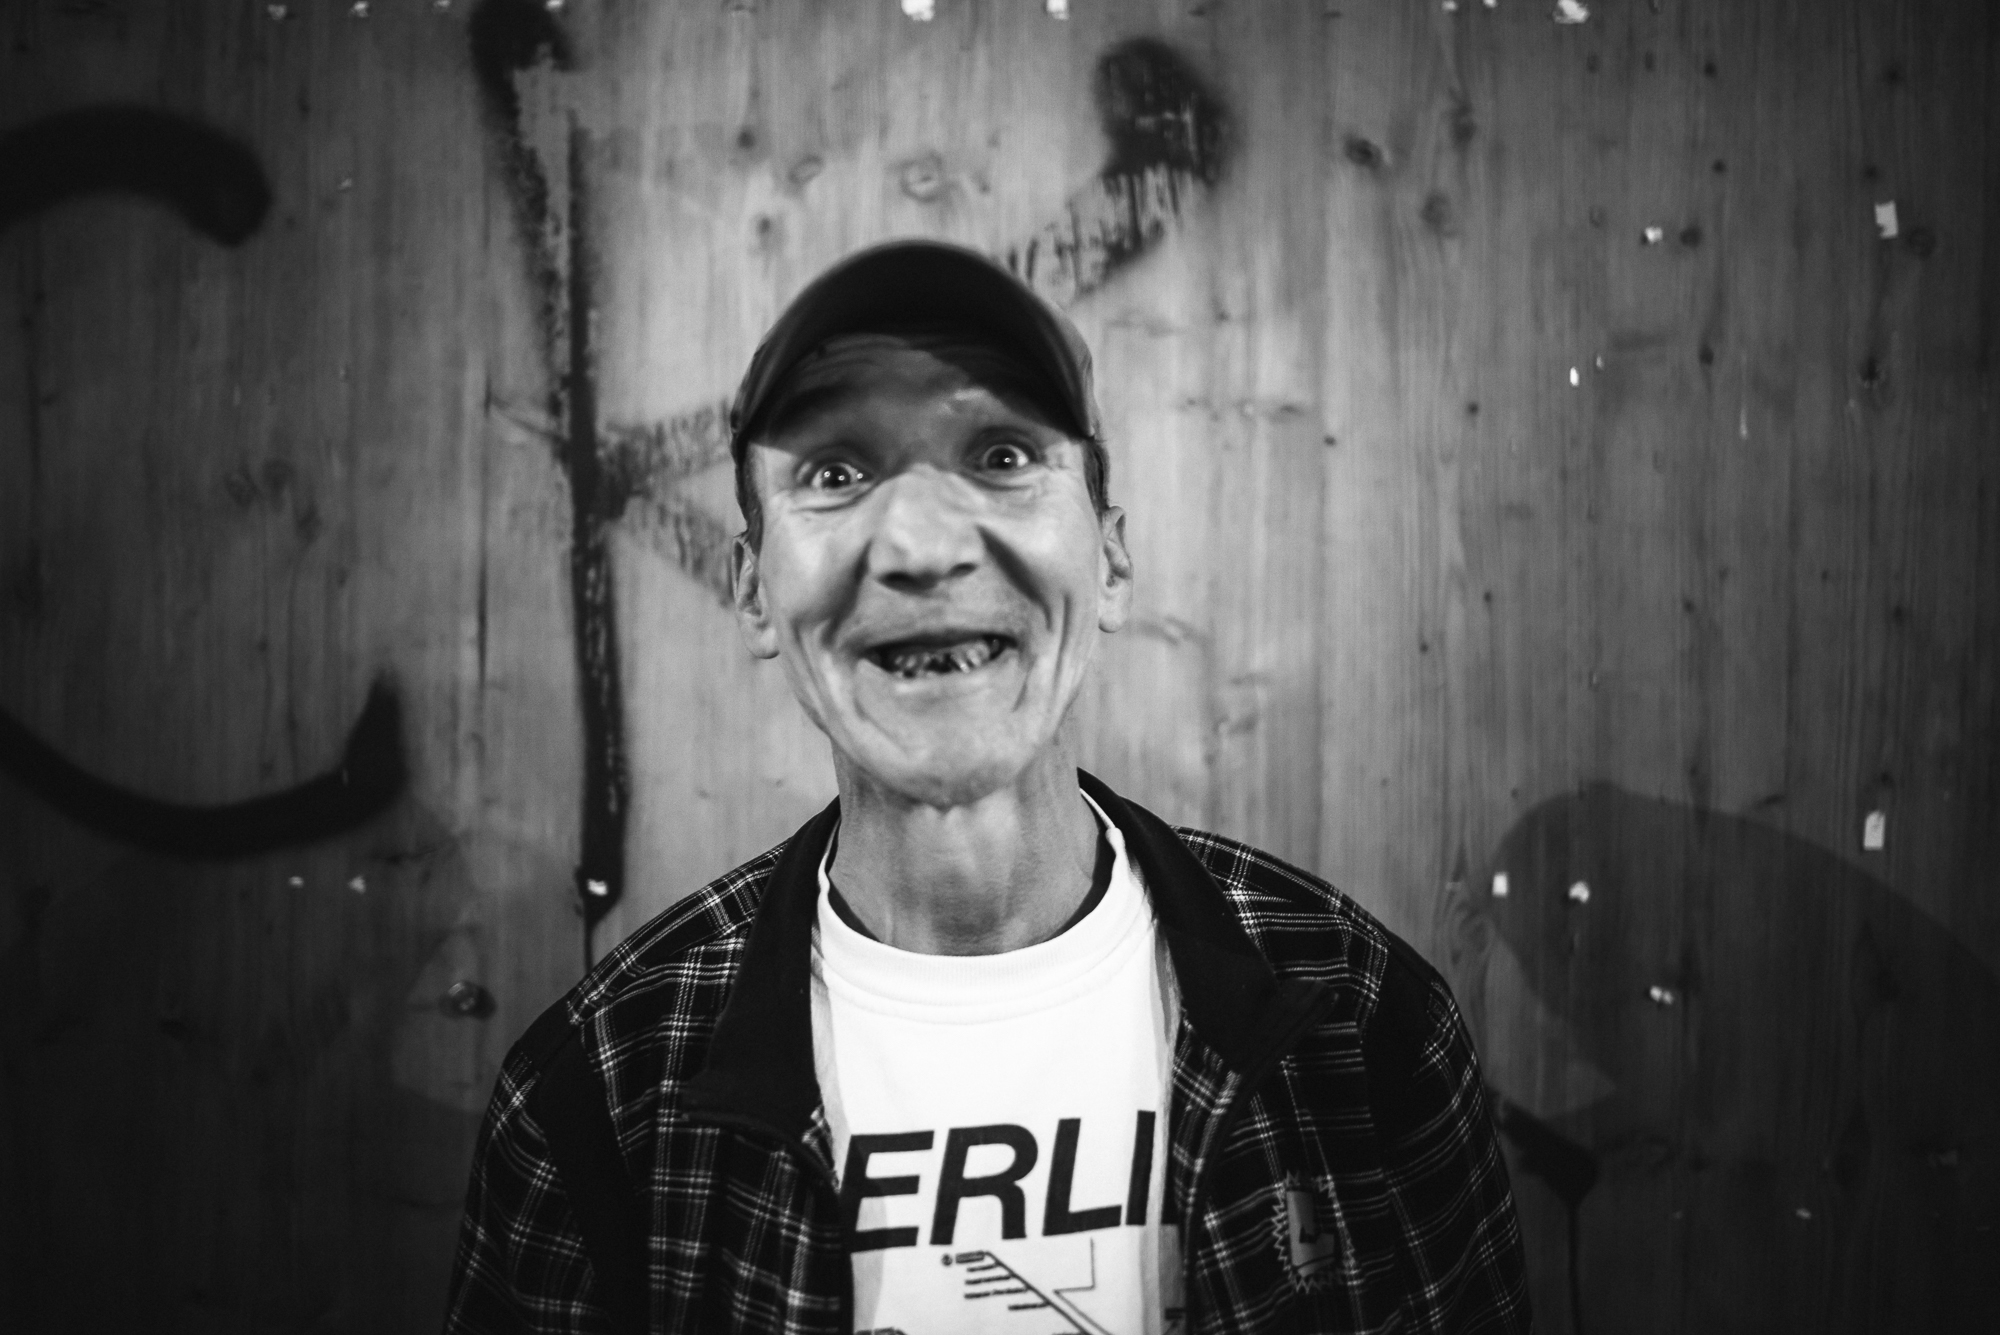
man, person, black and white, white, photography, portrait, darkness, black, monochrome, photograph, monochrome photography, film noir